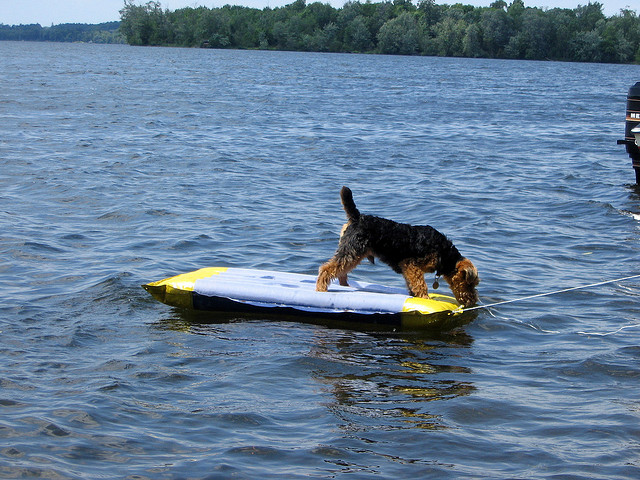
Terrier dog on flotation device being pulled by boat.